Lameira halt

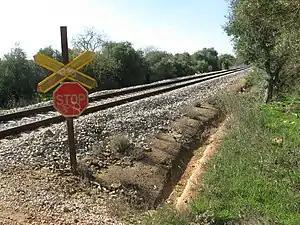
The Lameira halt in 2018.

Lameira is a closed halt on the Algarve line in the Silves municipality, Portugal. It is part of the section from Algoz to Poço Barreto, which opened on 19 March 1900.